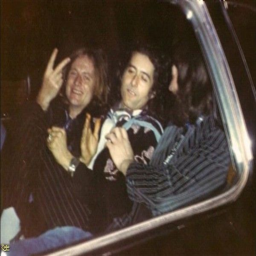
military commander and hard rock artist